Karolína Plíšková

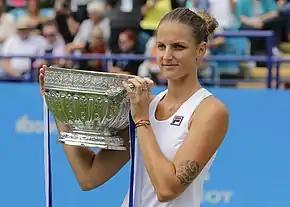
Plíšková after winning the 2017 Eastbourne International

For the 2017 grass-court season, Plíšková attended the Eastbourne International as the third seed at the end of June and won the tournament after defeating Caroline Wozniacki in the final in straight sets. At Wimbledon, Plíšková was again regarded as one of the pre-tournament favourites following her Eastbourne victory, but she suffered an unexpected second-round exit after losing in three-sets to world No. 87 Magdaléna Rybáriková, which made her the highest-ranked player to exit the draw at that point. However, on 17 July, after Simona Halep lost in the quarterfinals at Wimbledon, Plíšková reached the world No. 1 ranking for the first time in her career. She became the sixth player to reach the No. 1 position without having won a major and the first female player representing the Czech Republic to achieve the feat. Czechoslovakian-born Martina Navratilova had also achieved a WTA world No. 1 ranking, but was already representing the United States when she first topped the rankings in 1978.